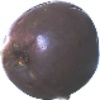
Label: passion_fruit